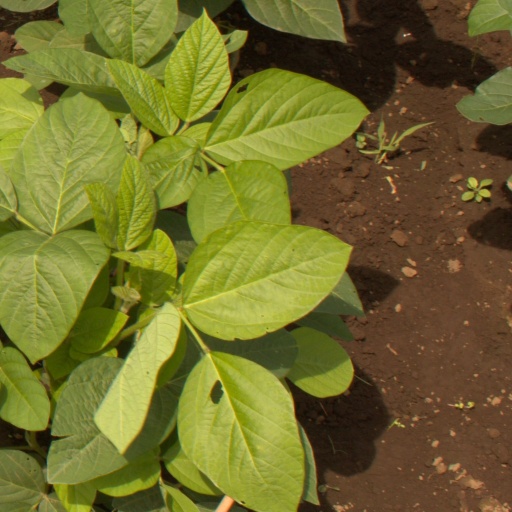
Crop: soybean